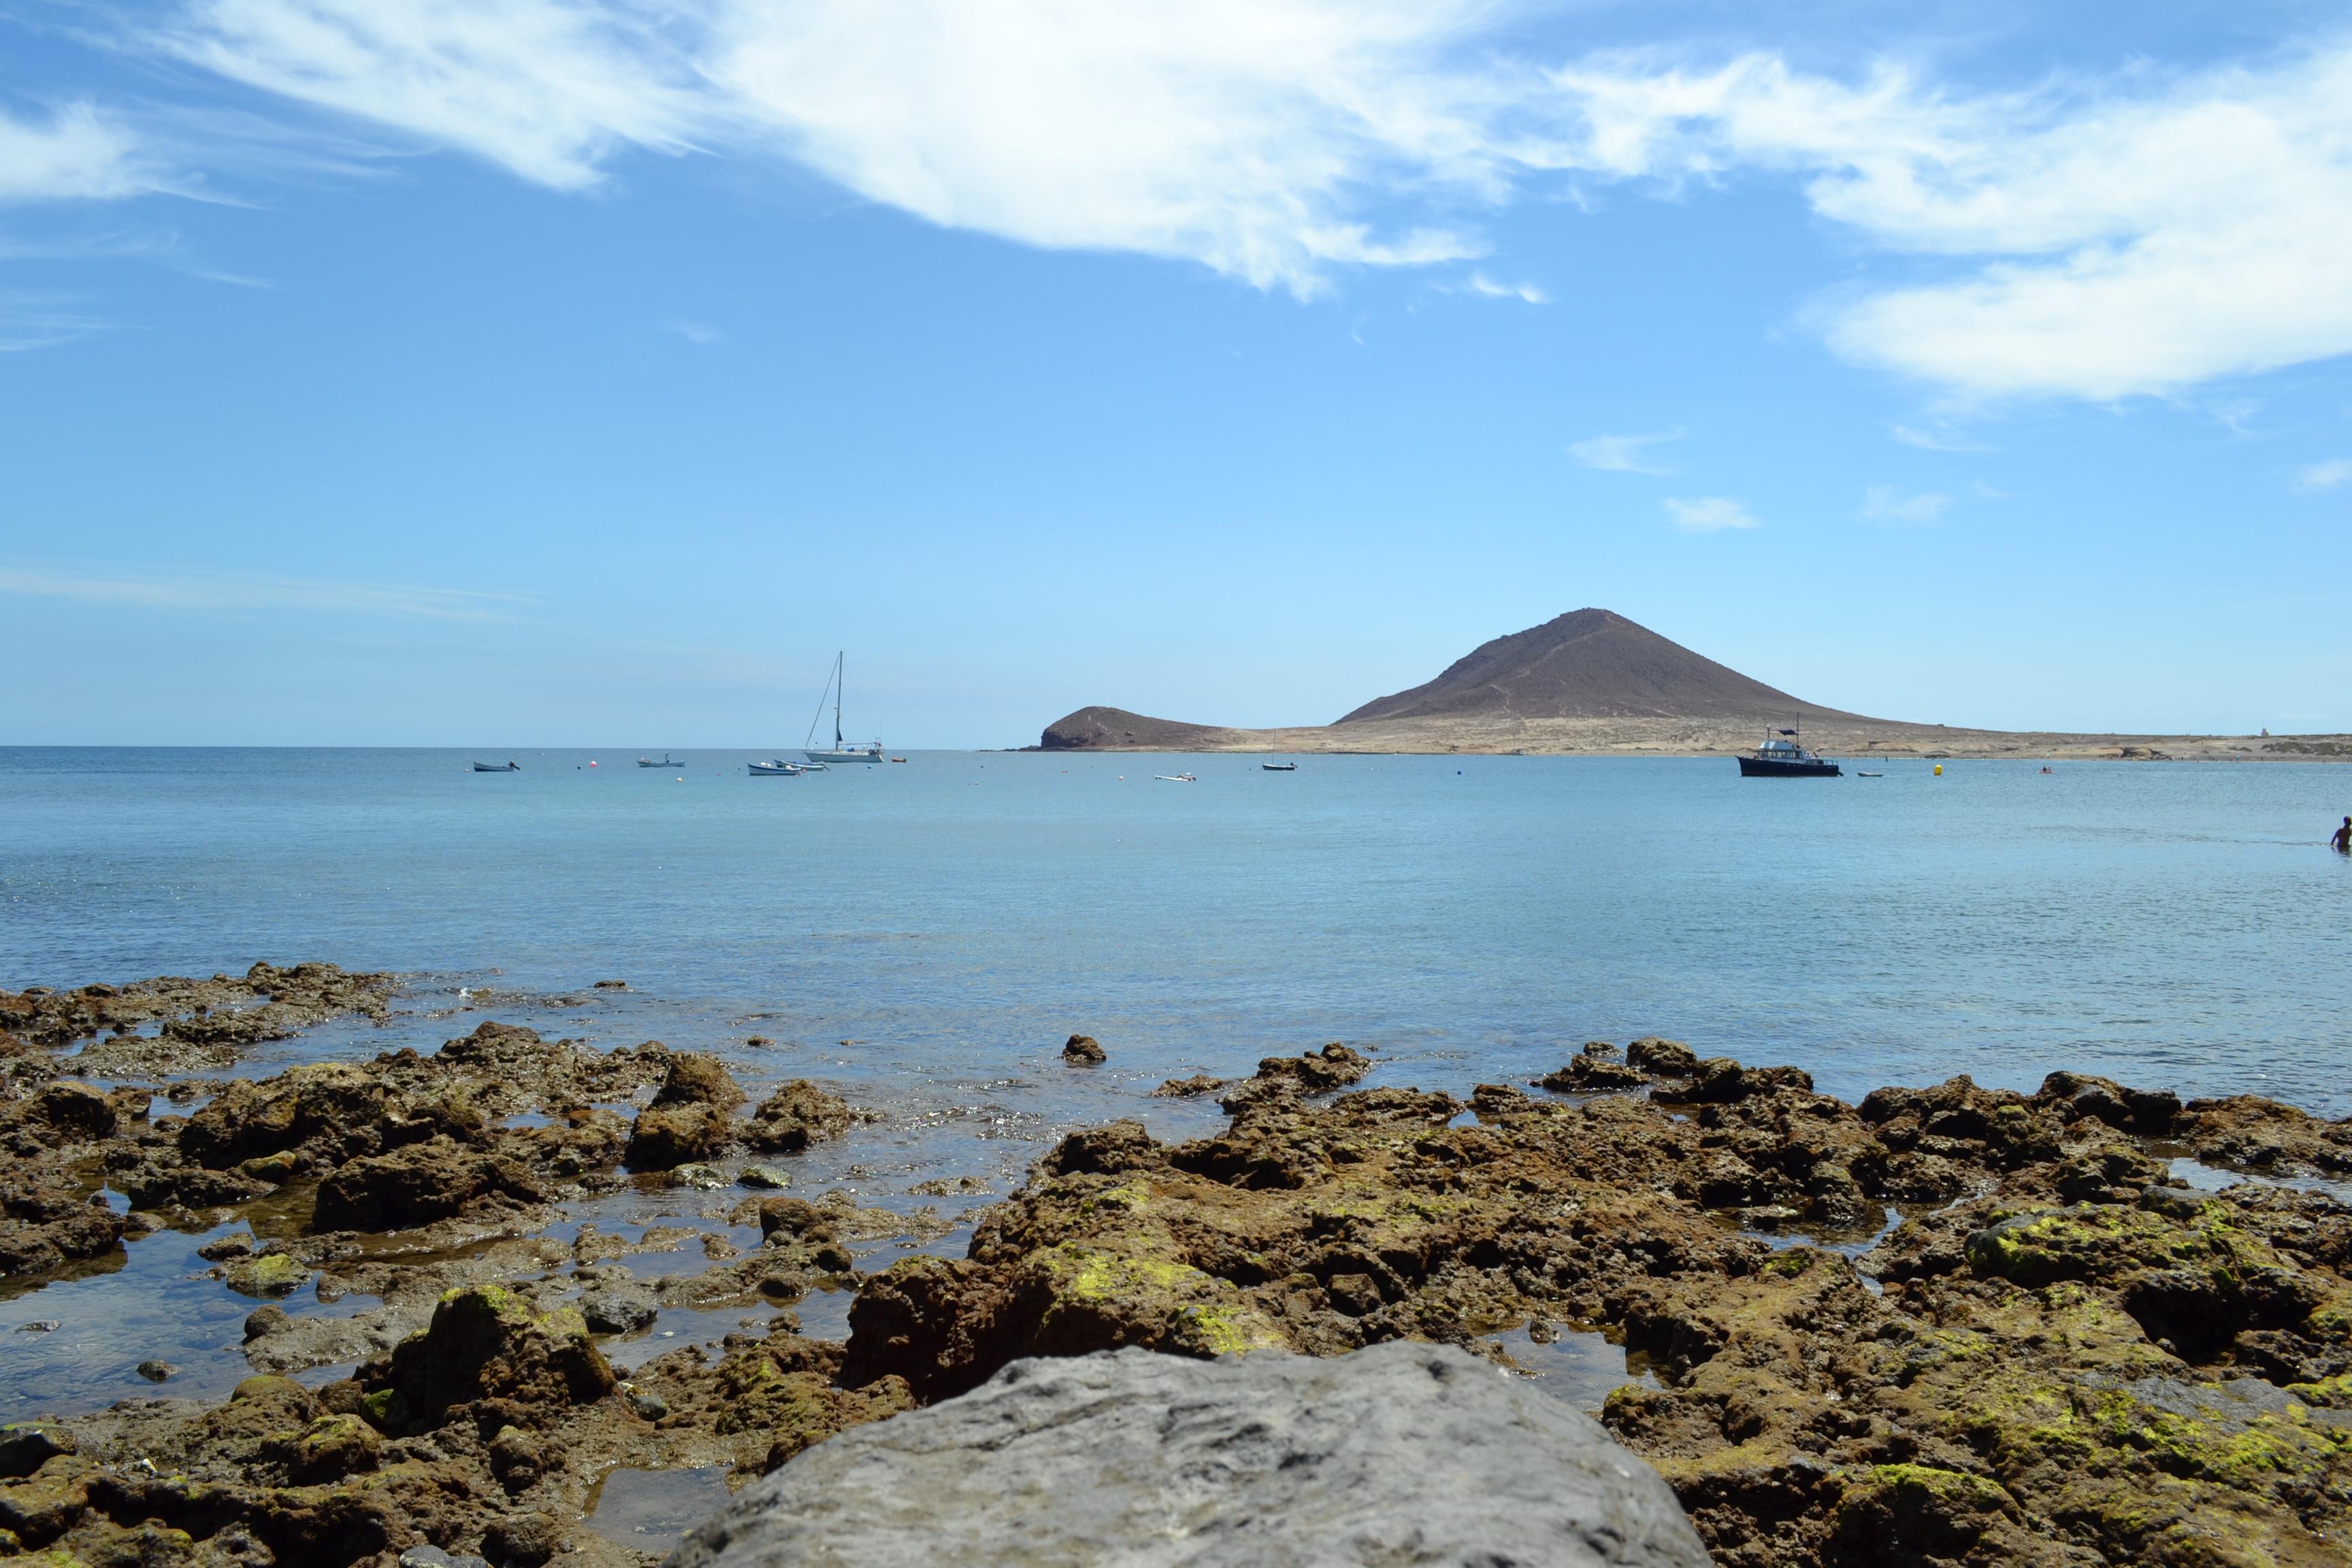
sea, calm, relax, boats, mountain, coast, body of water, sky, coastal and oceanic landforms, ocean, shore, promontory, beach, headland, water, horizon, islet, bay, cape, island, cloud, rock, tropics